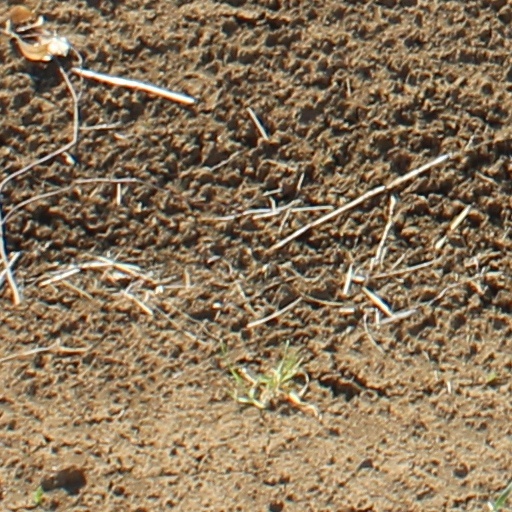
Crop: wheat